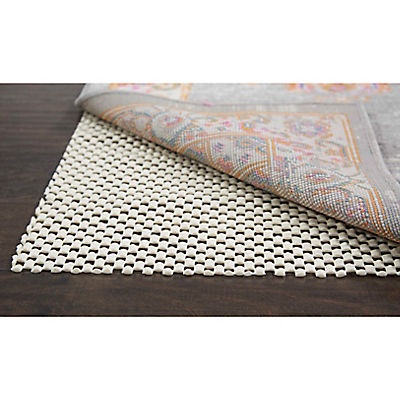
Nourison Grid-Loc Non-Slip Rug Pad
Nourison's GridLoc rug pad gives your area rug affordable protection for hard surfaces like tile and hardwood, keeping your rugs in place without tape or tacky residue. By reducing slippage and providing additional cushioning and support, each rug pad helps your favorite rug last longer and stay fresher while also keeping your favorite rooms safer. The open-weave design of each pad helps to hold the rug in place while also providing improved air circulation to minimize moisture and help vacuums perform better. GRP:DRPB
Brand: ShelHealth
Category: Home & Garden > Household Supplies > Rug Pads